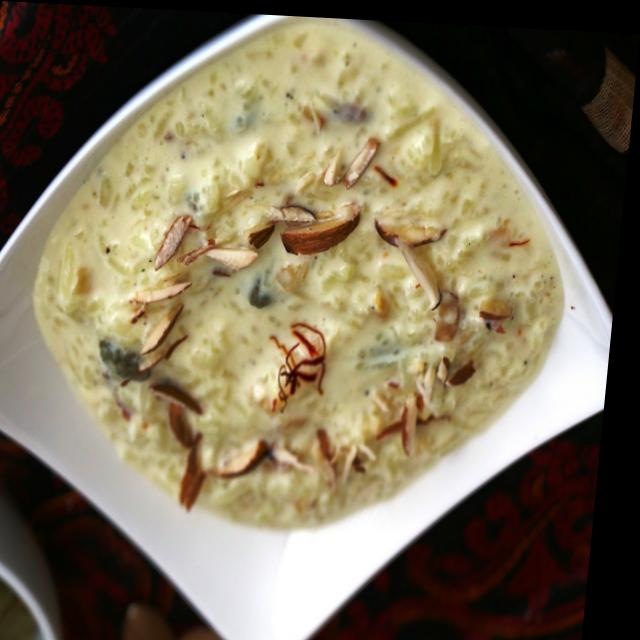
Dish: kheer